Healesville

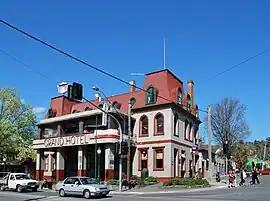
The Grand Hotel at Healesville

Healesville is a town in Victoria, Australia, 64 km north-east from Melbourne's central business district, located within the Shire of Yarra Ranges local government area. Healesville recorded a population of 7,589 in the 2021 census.